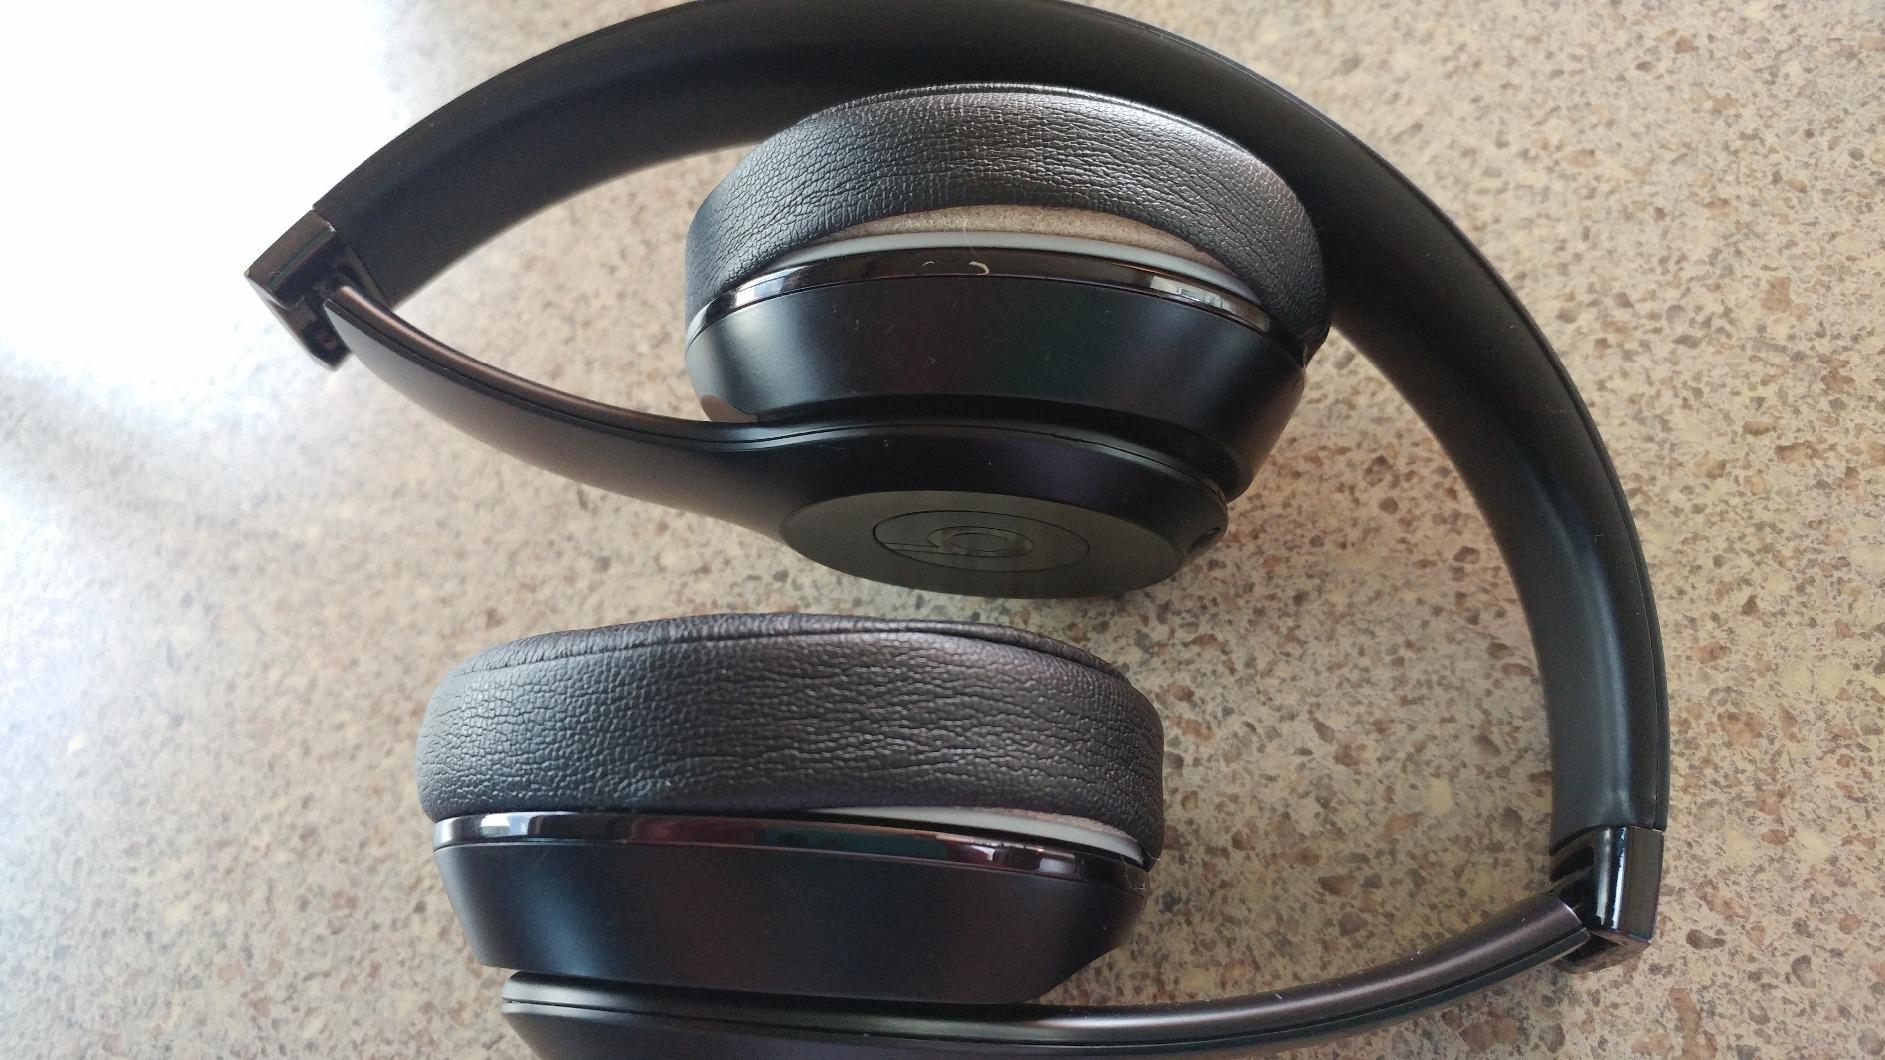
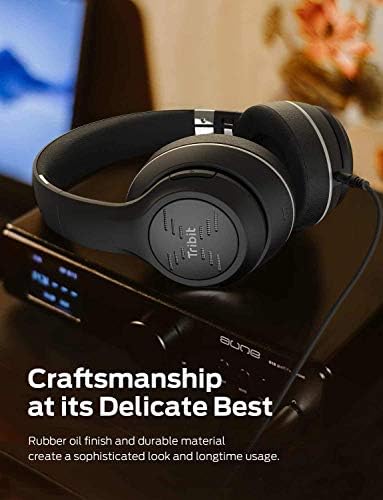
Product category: headphones
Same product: no